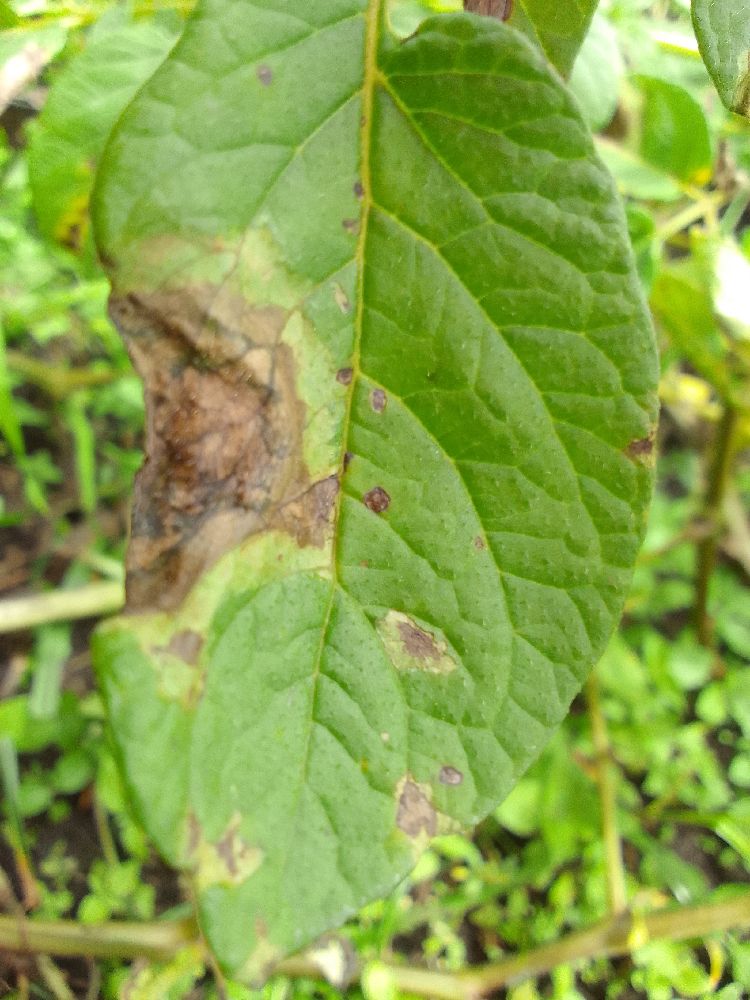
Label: Late blight